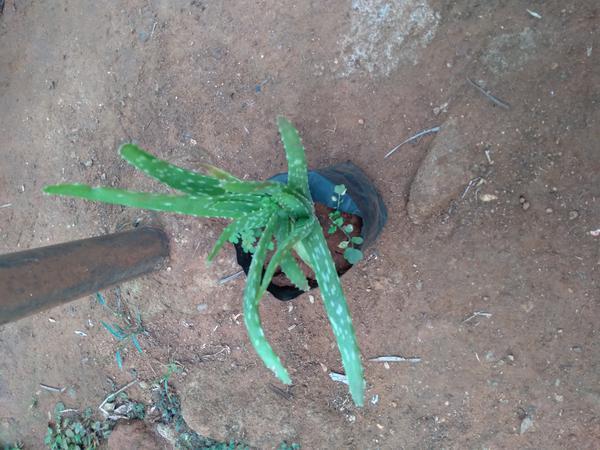
Plant: Aloevera